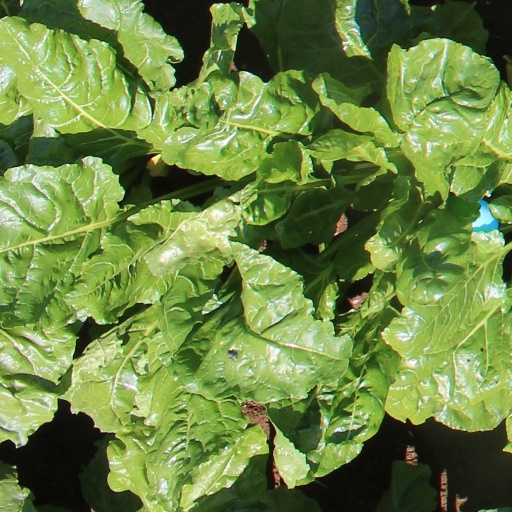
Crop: sugar beet